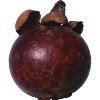
Label: Mangostan 1